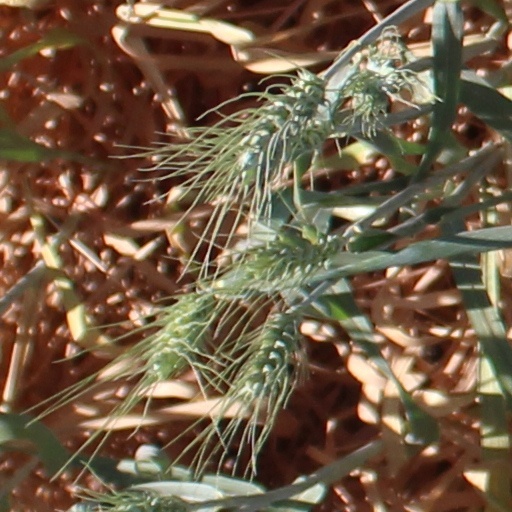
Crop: wheat